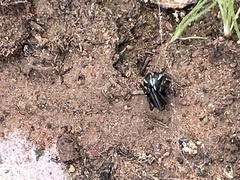
Species: Lactrodectus_hesperus